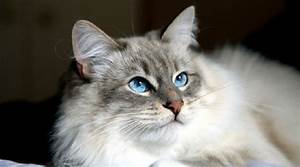
Label: gatto